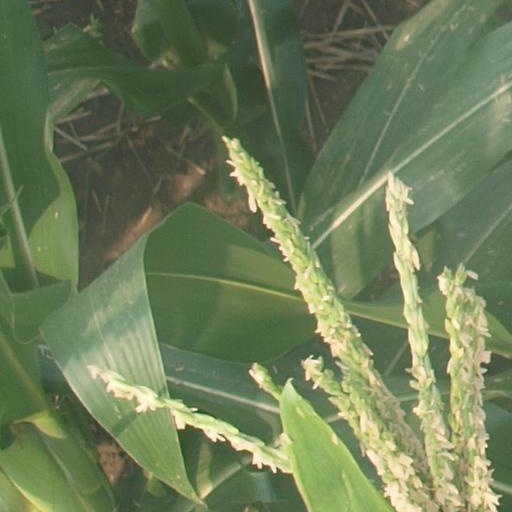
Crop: maize; corn